Alexandr Vladimirovich Gussev

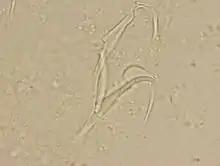
"Dactylogyrus baueri" Gussev, 1955, a species of dactylogyrid Monogenea described by Gussev

This is list from a webpage in the Zoological Institute of Saint Peterburg. (note the use of 'Gusev' - with single s).